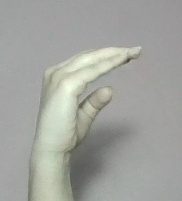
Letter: jeem